Chicks in Chainmail

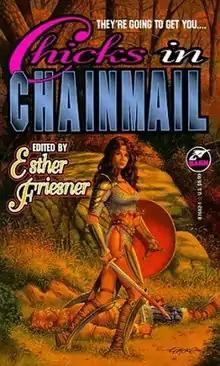
First edition

Chicks in Chainmail is an anthology of fantasy stories, edited by Esther Friesner, with a cover by Larry Elmore. It consists of works featuring female protagonists mostly written by female authors. It was first published in paperback by Baen Books in September 1995, with a hardcover edition following from Baen in conjunction with the Science Fiction Book Club in January 1996. It was the first of a number of similarly themed anthologies edited by Friesner.